WrestleMania 29

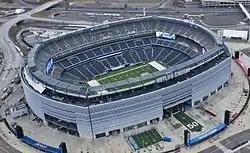
The event was held at MetLife Stadium in East Rutherford, New Jersey.

WrestleMania is considered WWE's flagship professional wrestling pay-per-view (PPV) event, having first been held in 1985. It is the longest-running professional wrestling event in history and is held annually between mid-March to mid-April. It was the first of WWE's original four pay-per-views, which includes Royal Rumble, SummerSlam, and Survivor Series, referred to as the "Big Four". The event has been described as the Super Bowl of sports entertainment. Much like the Super Bowl, cities bid for the right to host the year's edition of WrestleMania.